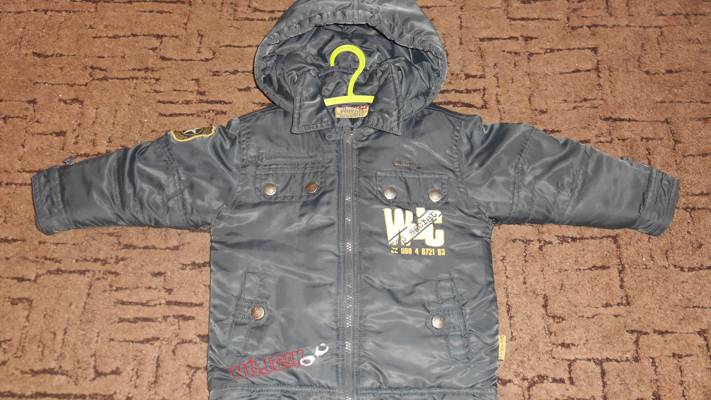
Waste category: clothes